Kentucky Home

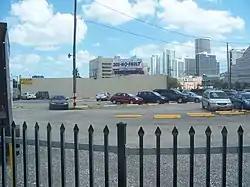

The Kentucky Home (also known as the Anderson Hotel) was a historic home in Miami, Florida. It was located at 1221 and 1227 Northeast 1st Avenue. On January 4, 1989, it was added to the U.S. National Register of Historic Places, but afterwards it was demolished.